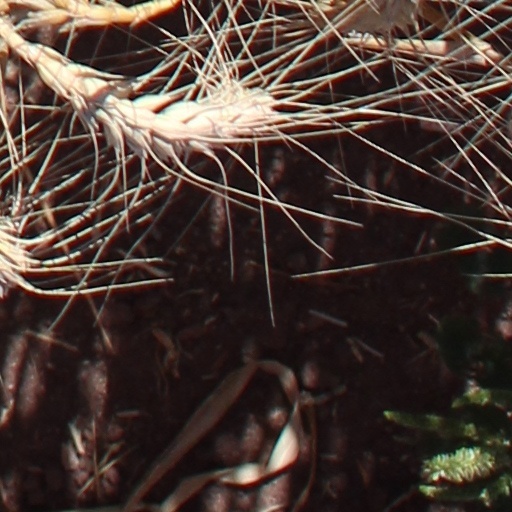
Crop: wheat